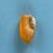
Maize quality: Good